Grupo Marsans

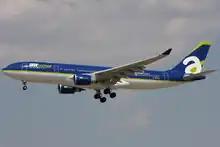
Marsans received the first A330-200 on behalf of Air Comet in 2008; this subsidiary folded in late 2009, precipitating the group's downfall.

The airline was created in 1996, and served primarily Latin American destinations, including Buenos Aires, Havana, Guayaquil, Lima and Quito. In , all flights were suspended following the ruling of a London court that ordered the impoundment of the carrier's 13-strong fleet. The decision was made over a million debt with HSH Nordbank for the lease of aircraft, some of them property of an Irish firm. The airline had its operator's certificate cancelled by the Spanish Development Ministry a day after operations were disrupted. At the time of closure, the company owed its employees some €7 million in wages, and they had not been paid for six months.